Nagai Station (Yamagata)

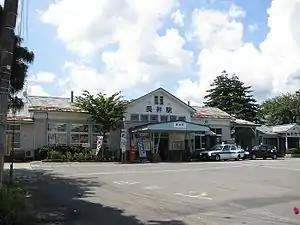
Nagai Station

is a railway station in Nagai, Yamagata, Japan, operated by the Yamagata Railway.